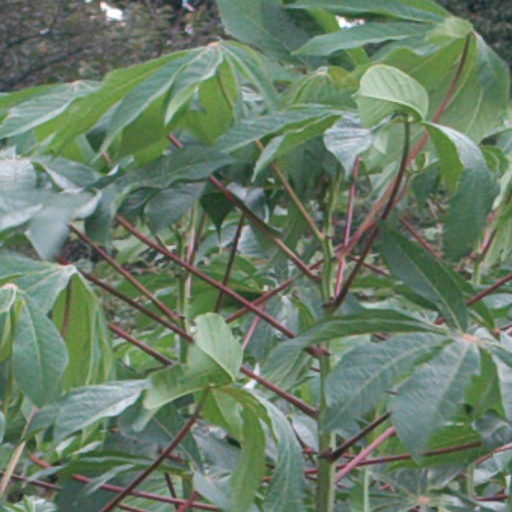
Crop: cassava